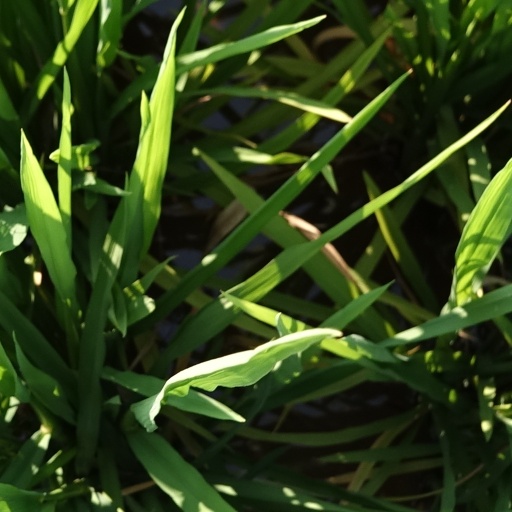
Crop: rice